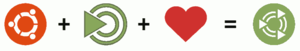
Ubuntu MATE est une distribution Linux variante d'Ubuntu, qui utilise l'environnement de bureau MATE, basé sur GNOME 2, à la place de celui par défaut de la distribution de base, GNOME 3.